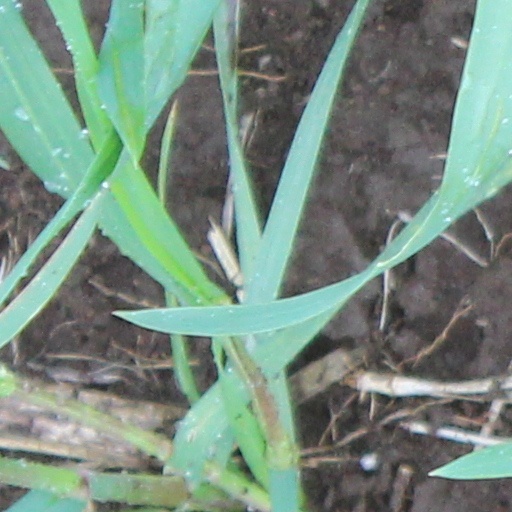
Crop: wheat